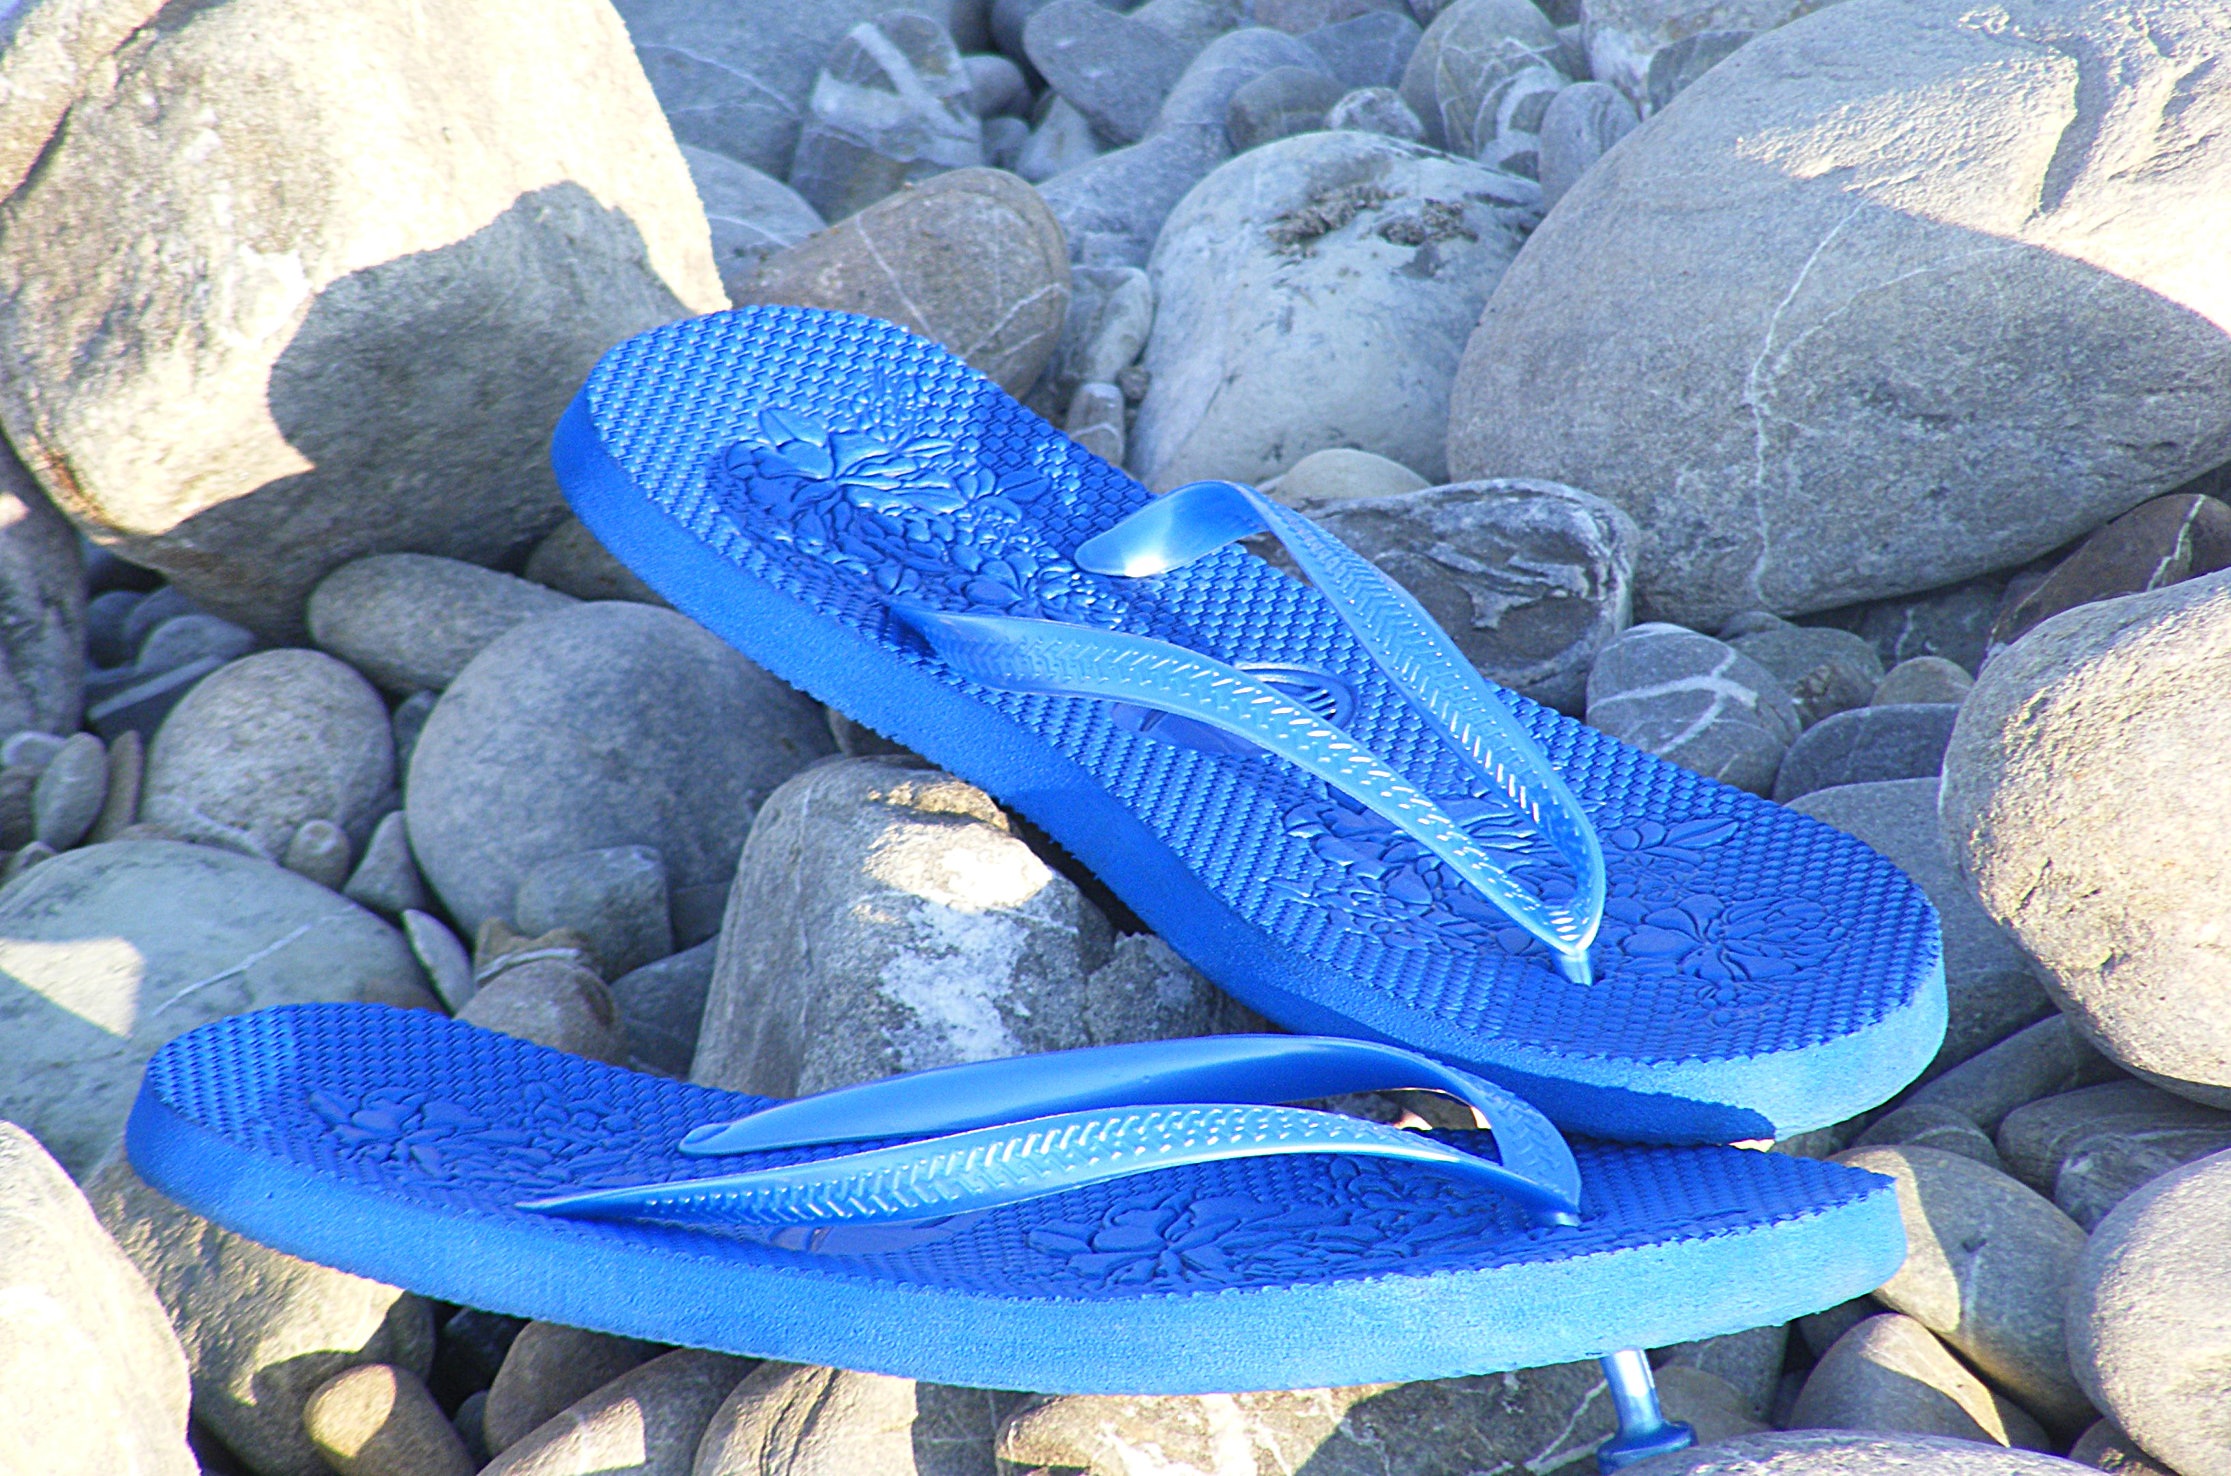
beach, sea, water, rock, blue, reptile, sandals, footwear, sassi, flip flops